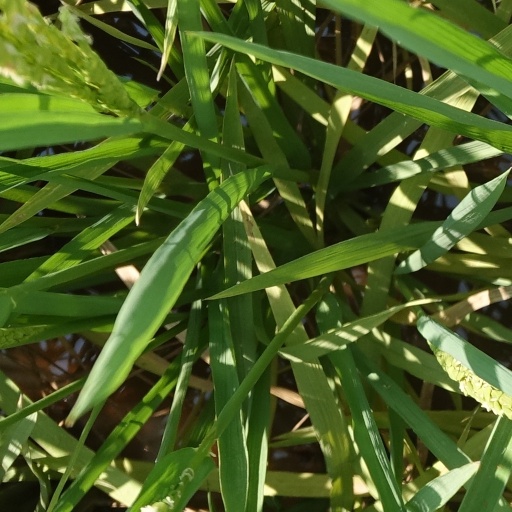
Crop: rice